Skull cup

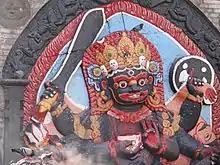
Hindu deity Bhairava with a kapala (skull cup) in his hand

The oldest record in the Chinese annals of the skull-cup tradition dates from the last years of the Spring and Autumn period, when the victors of the Battle of Jinyang in 453 BC lacquered the skull of their enemy into a winecup. Later, the "Records of the Grand Historian" recorded the practice among the ancient Xiongnu of present-day Mongolia. Laoshang (or Jizhu), son of the Xiongnu chieftain Modu Chanyu, killed the king of the Yuezhi around 162 BC, and in accordance with their tradition, "made a drinking cup out of his skull". According to the biography of the envoy Zhang Qian in "Han shu", the drinking cup made from the skull of the Yuezhi king was later used when the Xiongnu concluded a treaty with two Han ambassadors during the reign of Emperor Yuan of Han (49-33 BC). To seal the convention, the Chinese ambassadors drank blood from the skull cup with the Xiongnu chiefs.